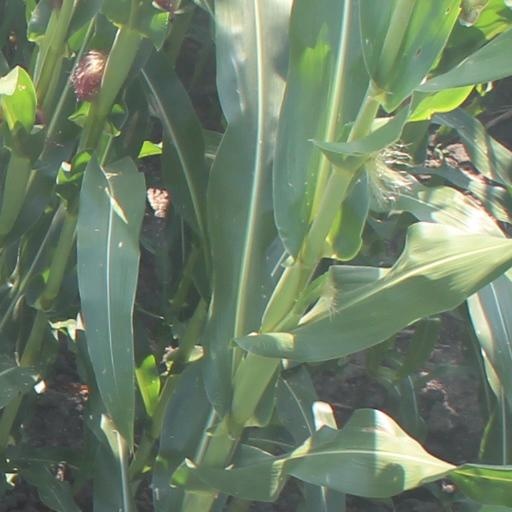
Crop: maize; corn